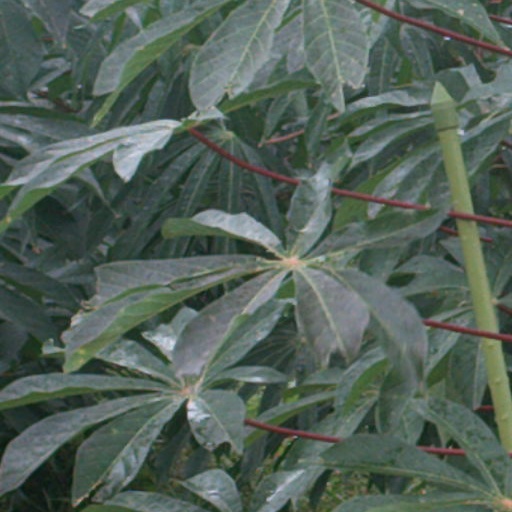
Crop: cassava